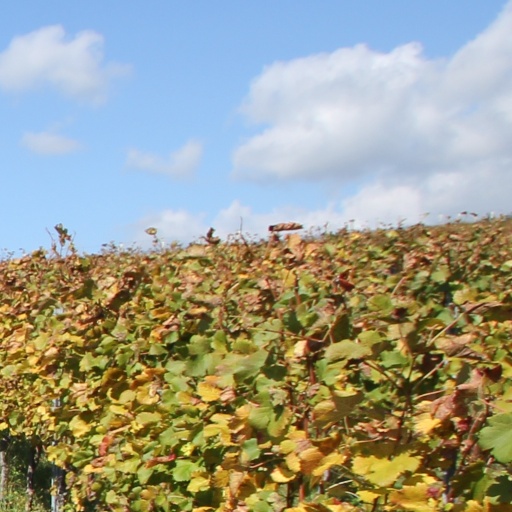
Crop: grape